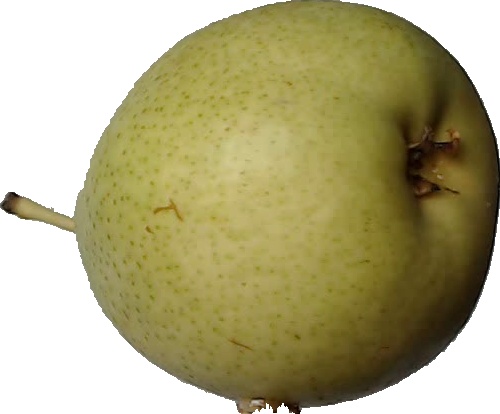
Label: pear_1